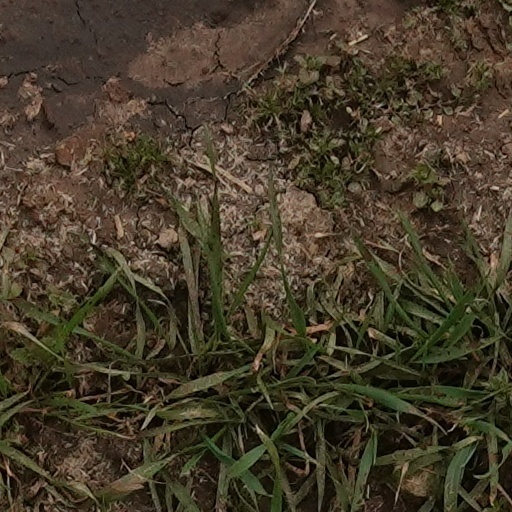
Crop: wheat